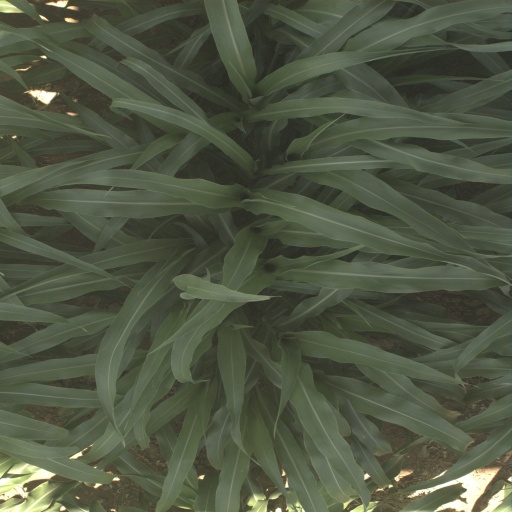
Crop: sorghum